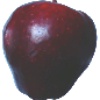
Label: red_delicious_apple